Dana Ciocarlie

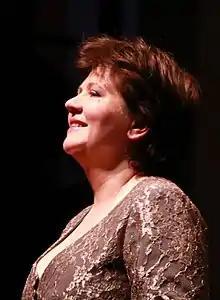
Dana Ciocarlie at La Folle Journée 2018 in Nantes

Born in Bucharest, Ciocarlie began her musical studies at the Bucharest Conservatory and won her first prize in 1990. She came to work at the École normale de musique de Paris with Viktoria Melki (a student of Alfred Cortot) for her concert diploma, then perfected her skills with Dominique Merlet and Georges Pludermacher for two years at the Conservatoire de Paris as well as with Christian Zacharias and Dmitri Bashkirov.